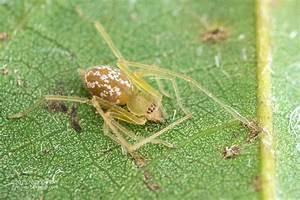
spider